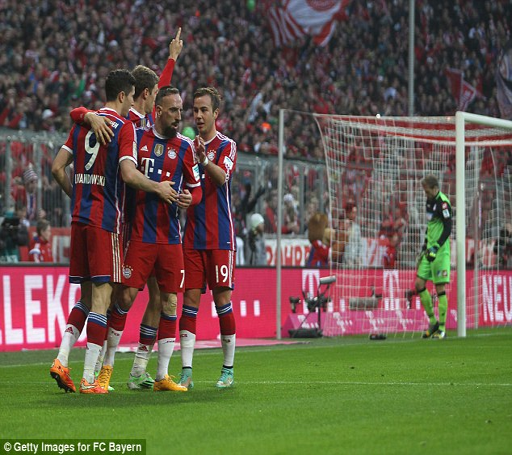
football team are currently top and have qualified for the last 16